Lim Seul-ong

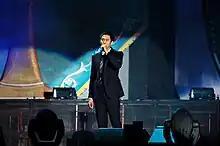
Lim in 2008

In 2008, Seulong took part in Mnet's "Hot Blood". The program showed the intense physical training that thirteen male trainees had to go through to compete for the opportunity to debut in either a 4-member ballad group or a 7-member dance group under the label JYP Entertainment. After going through several elimination processes, Seulong was chosen to become a member of the 4-member ballad group 2AM, co-managed by JYP Entertainment and Big Hit Entertainment.